Sky position (RA, Dec in degrees): 208.048, 2.723
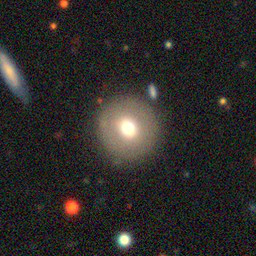
Galaxy morphology: Round Smooth Galaxies